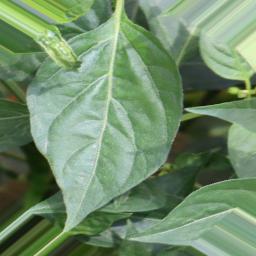
Label: healthy